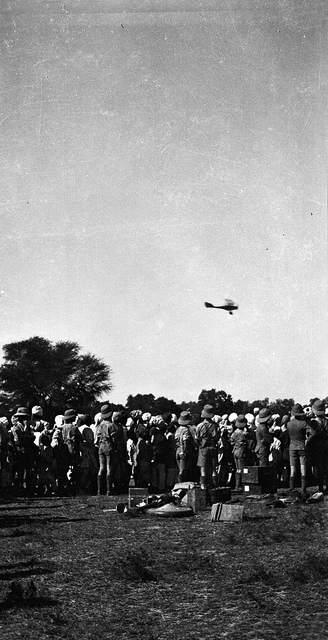
a large group of people that are staring at aircraft